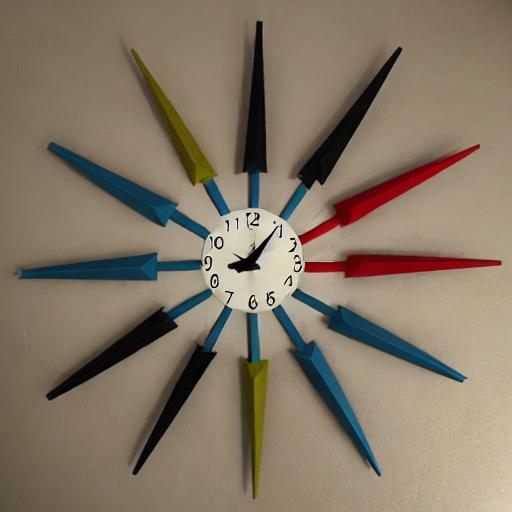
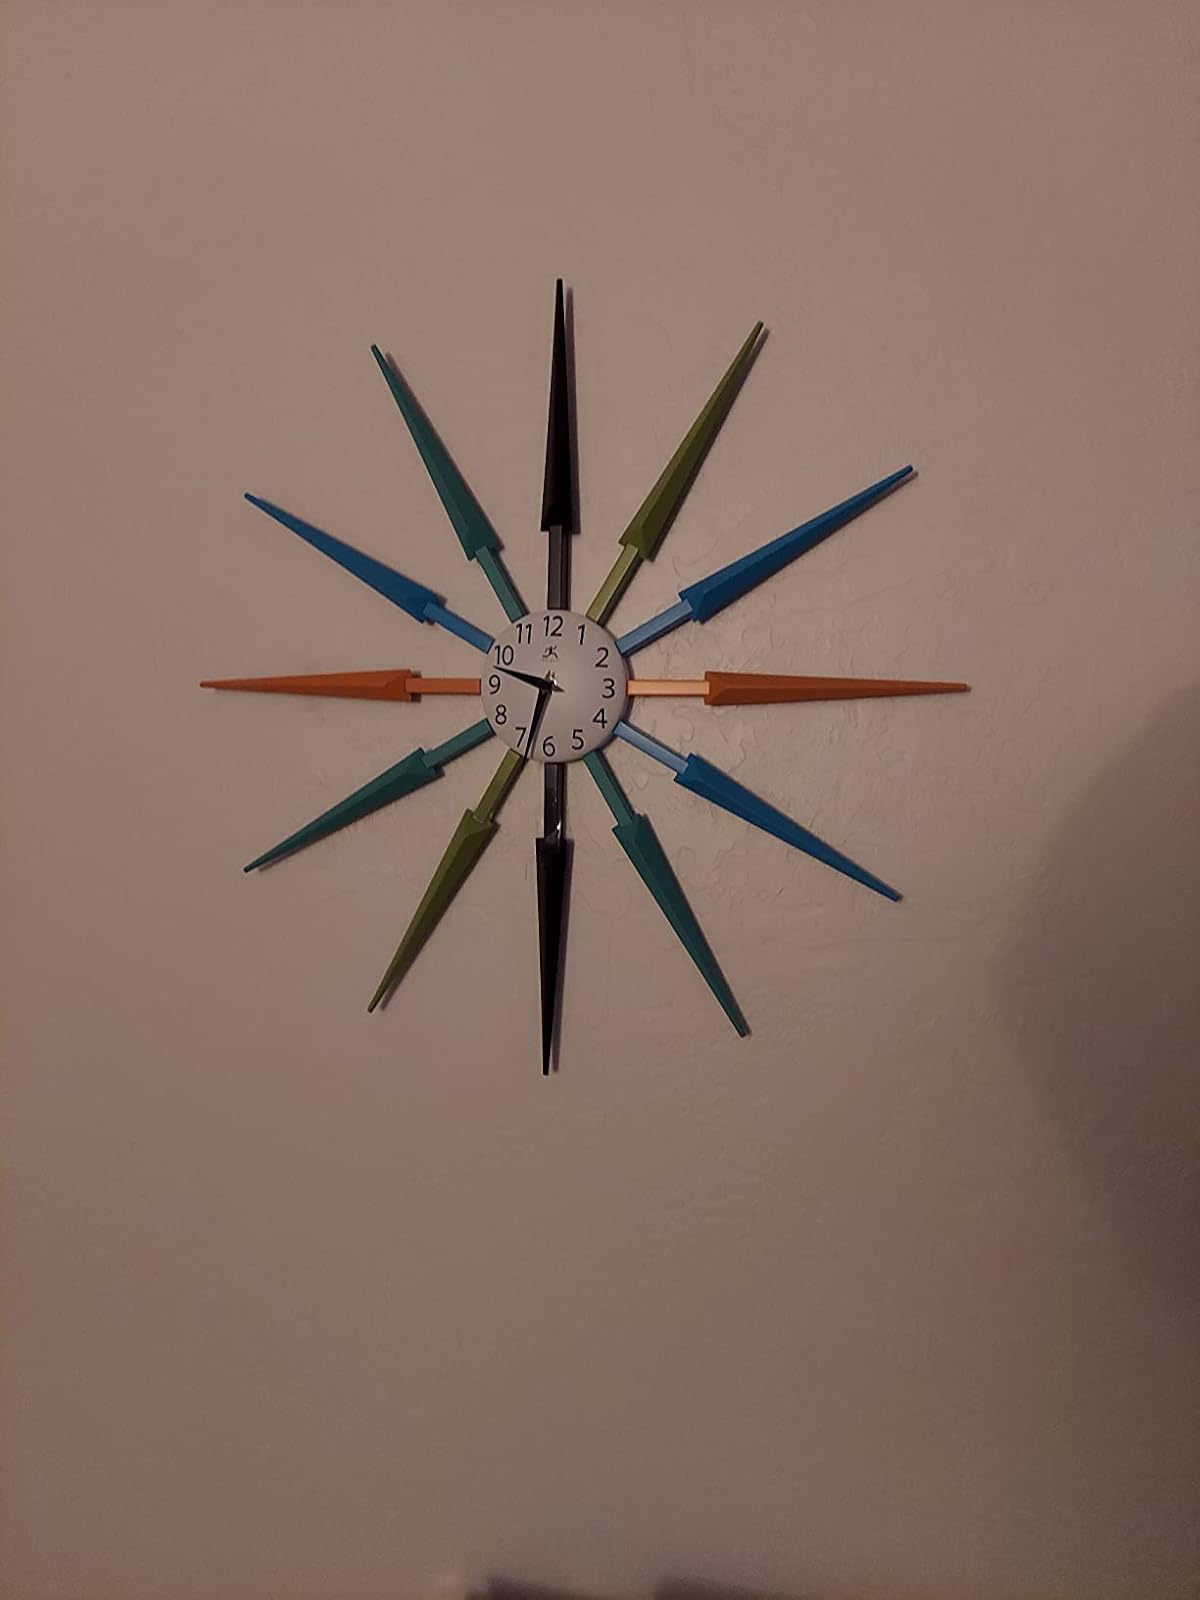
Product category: clock
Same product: no